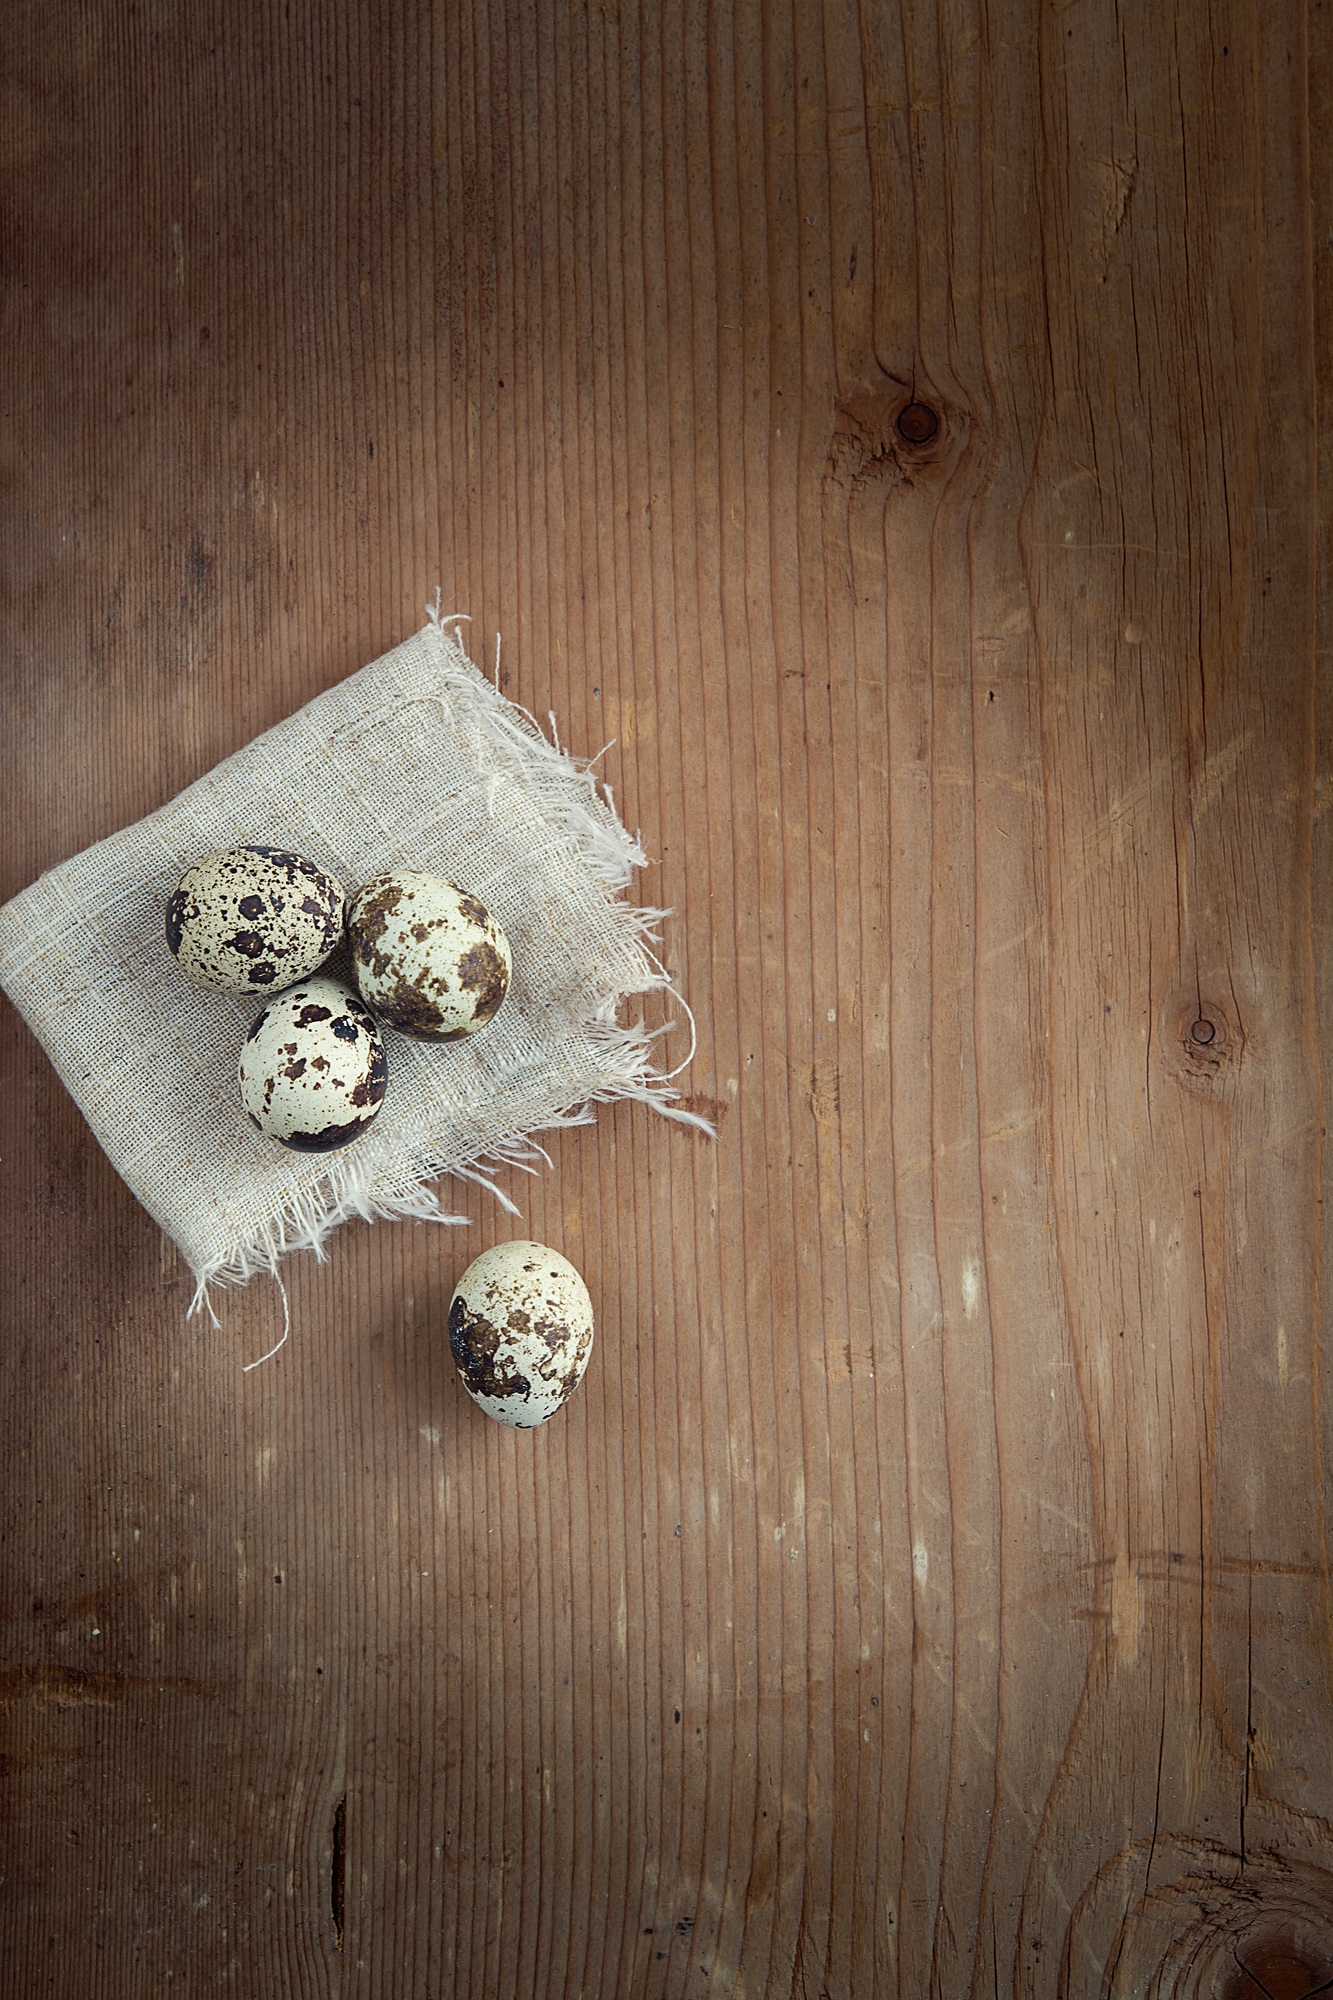
wood, floor, close, still life, egg, negative space, natural product, text freedom, country life, flooring, quail eggs, small eggs